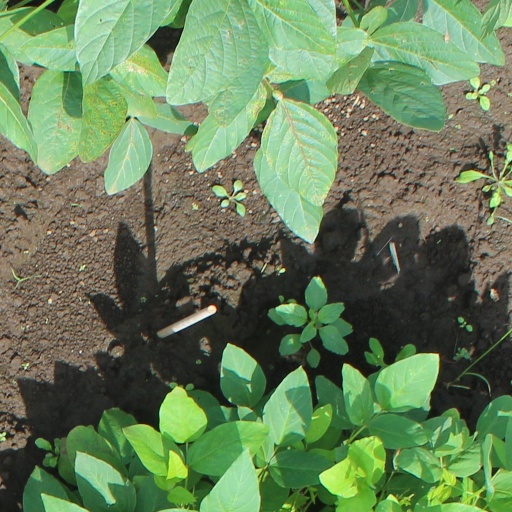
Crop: soybean